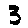
Label: 3